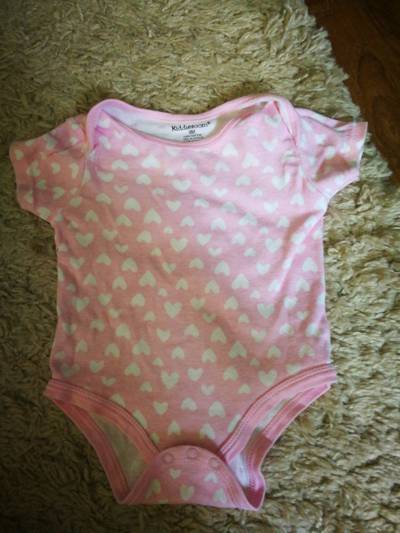
Waste category: clothes